American Society of Music Arrangers and Composers

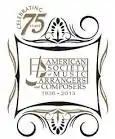
ASMAC Logo

The American Society of Music Arrangers and Composers is an organization whose mission is to promote the arts of Music Arranging, Composition and Orchestration within the entertainment industry community and the general public. The ASMAC was founded in 1938.